Henry VI, Part 2

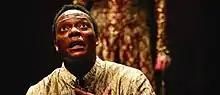
Chuk Iwuji as Henry VI

Under the direction of Michael Boyd the play was presented at the Swan Theatre in Stratford in 2000, with David Oyelowo as Henry, Fiona Bell as Margaret, Clive Wood as York, and Richard Cordery as Gloucester. The play was presented with the five other history plays ("Richard II", "1 Henry IV", "2 Henry IV", "Henry V" and "Richard III") to form a complete eight-part history cycle under the general title "" (the first time the RSC had ever attempted to stage the eight plays as one sequence). "This England: The Histories" was revived in 2006, as part of the "Complete Works" festival at the Courtyard Theatre, with the "Henry VI" plays again directed by Boyd, and starring Chuk Iwuji as Henry, Katy Stephens as Margaret, Jonathan Slinger as York and, reprising his role from 2000, Richard Cordery as Gloucester. When the "Complete Works" wrapped in March 2007, the history plays remained on stage, under the shorter title "The Histories", as part of a two-year thirty-four actor ensemble production. "2 Henry VI" was performed under the title "Henry VI, Part 2: England's Fall". At the end of the two-year programme, the entire octology was performed over a four-day period under the title "The Glorious Moment"; "Richard II" was staged on a Thursday evening, followed by the two "Henry IV" plays on Friday afternoon and evening, the three "Henry VI" plays on Saturday (two afternoon performances and one evening performance), and "Richard III" on Sunday evening.